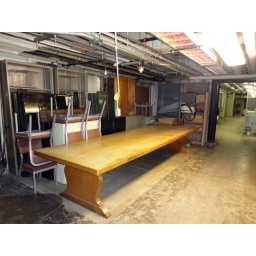
Huge wooden table in the basement of the library